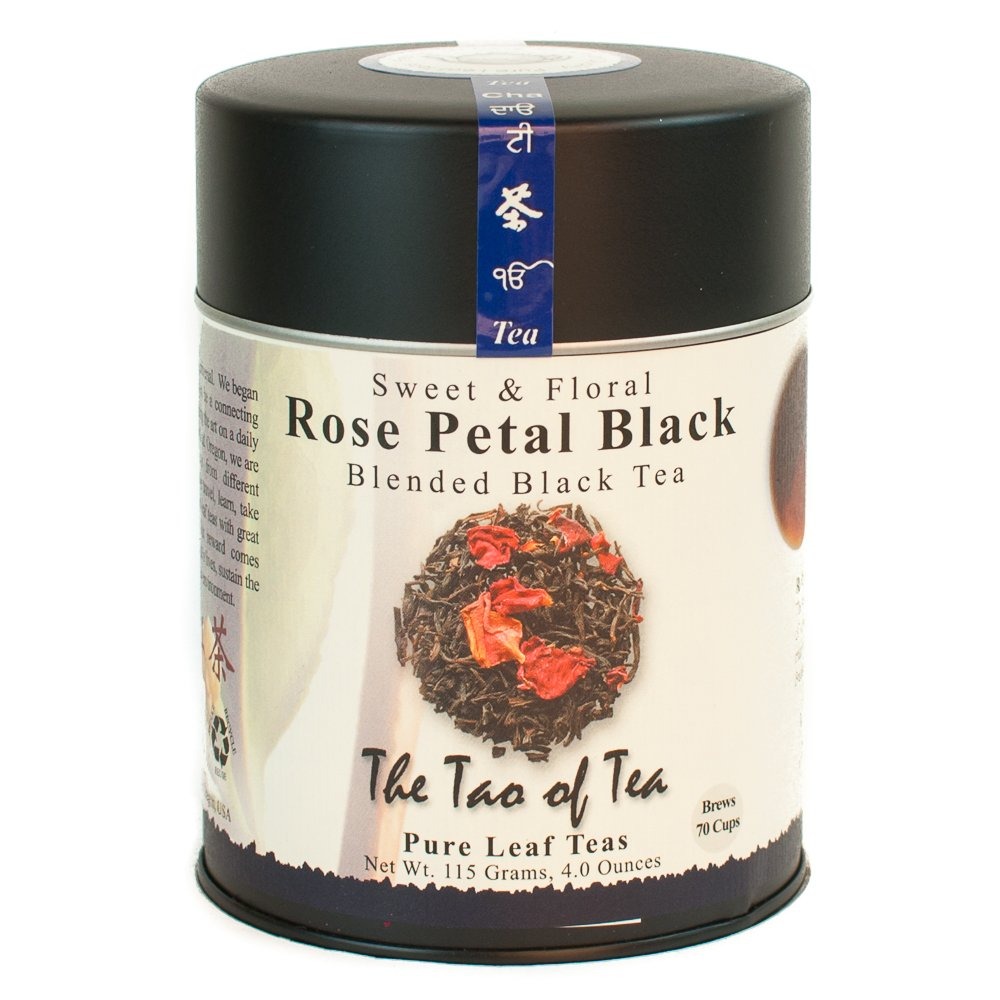
Item Name: The Tao of Tea Rose Petal Black Tea, Loose Leaf, 4 Oz
Bullet Point 1: Sweet and Floral Rose Petal Black Scented Black Tea
Bullet Point 2: Hardy Black Tea that holds up well over the months
Bullet Point 3: This rose blend has distinct sweet smelling aroma
Bullet Point 4: Pure leaf tea
Value: 4.0
Unit: Ounce

Price: 7.73